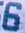
Number: 6